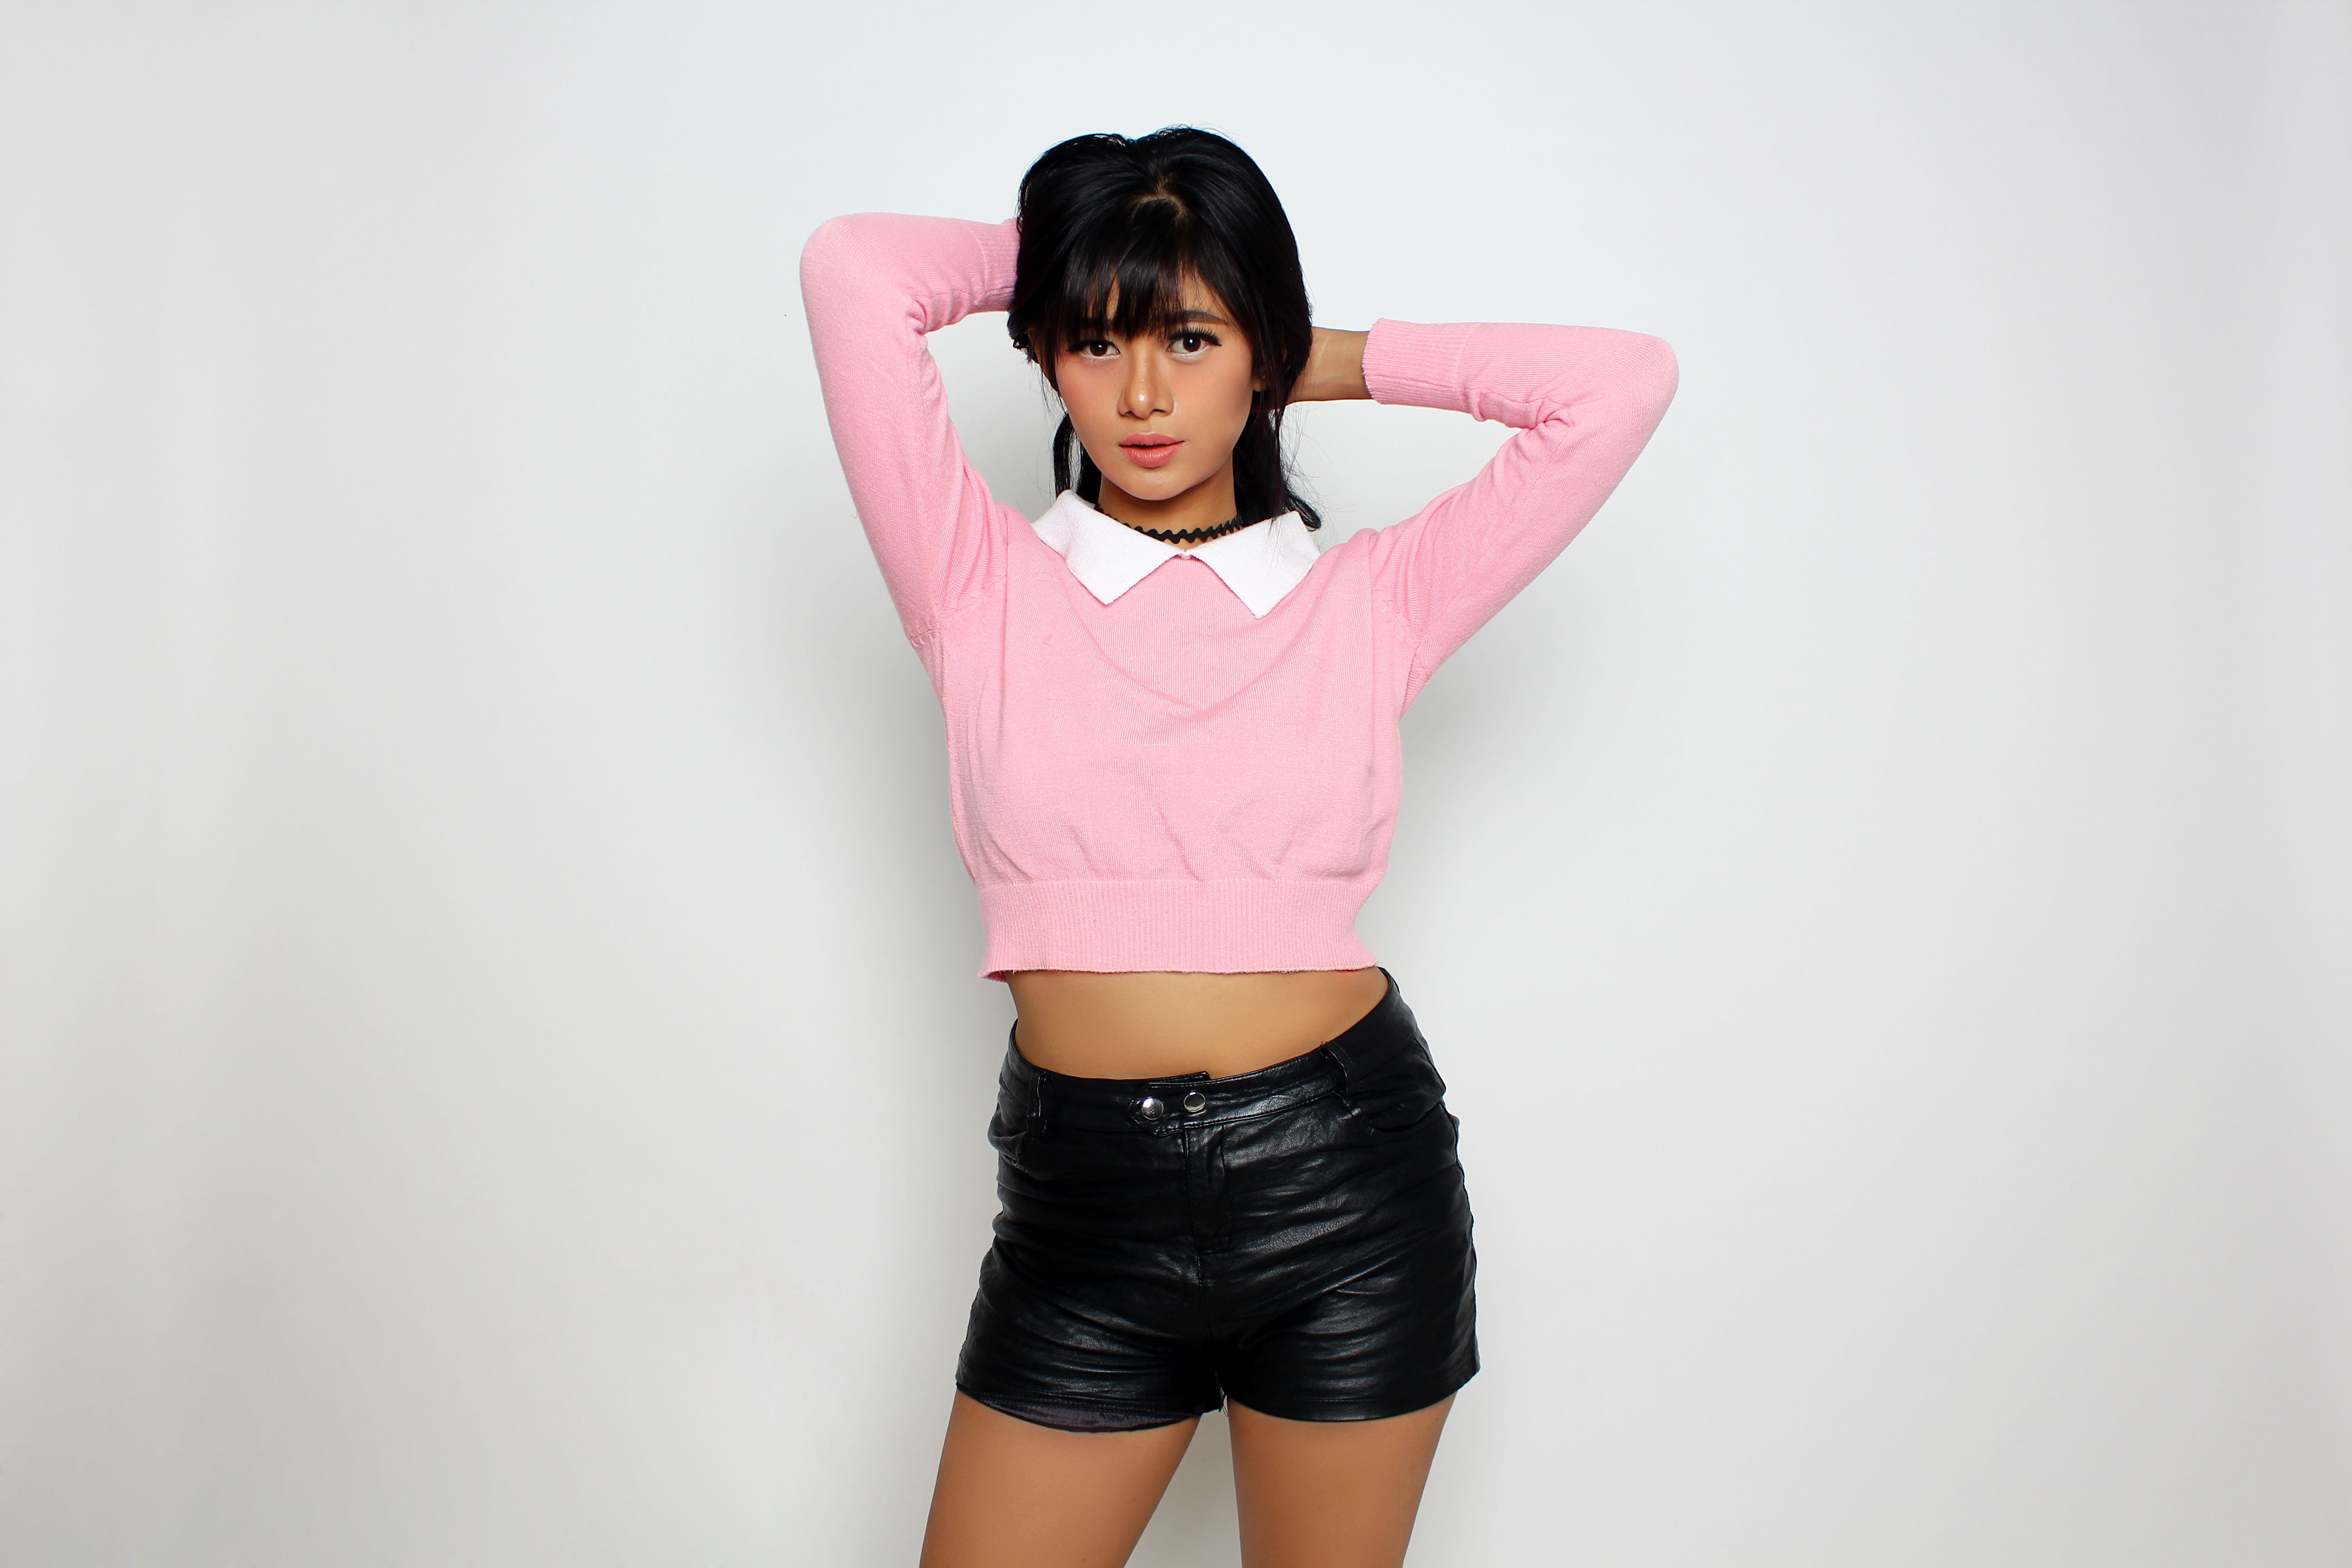
pink, shoulder, fashion model, joint, arm, leg, muscle, girl, neck, thigh, sleeve, abdomen, model